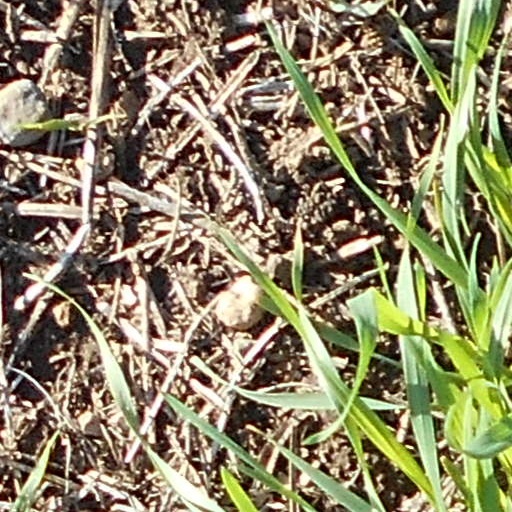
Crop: wheat